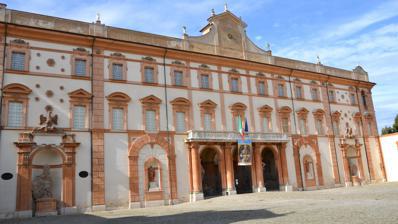
Building: Ducal Palace of Sassuolo
Country: Italy
Year built: 1458
Ducal Palace of Sassuolo Palazzo ducale di Sassuolo Façade of the Ducal Palace of Sassuolo. General information Type Palace Architectural style Italian Baroque Location Sassuolo , Province of Modena , Italy Client Francesco I d'Este Technical details Floor count 3 Design and construction Architect(s) Bartolomeo Avanzini Website www.gallerie-estensi.beniculturali.it/palazzo-ducale Invalid designation Official name Palazzo ducale di Sassuolo Type Non-movable Criteria Monument State Party Italy The Ducal Palace in Sassuolo is a Baroque villa located in the town of Sassuolo , thirty minutes outside Modena , northern Italy . History The palace was built on the site of a medieval castle or rocca . Obtained by Niccolò III d'Este from the della Rosa family in the 15th century, and converted into a court residence by Borso d'Este in 1458. The exterior facade seems to reference Tuscan villas more than those of the Veneto . In the mid-16th century, the first pleasure summer villa was built on the site. In the early 17th century, the Duke Francesco I d'Este commissioned the present building from the architect Bartolomeo Avanzini . Over the centuries, the palace has had many owners, but is now owned by the town of Sassuolo and the Gallerie Estensi , who contributed to the picture galleries the Orlando, Princess and Secchia apartments. The exhibition The palace is best known for its highly decorated interior frescoes (1638-1656) by the French Este court painter Jean Boulanger , as well as several perspectival ceilings by Ottavio Vivani , Giacomo Cialdieri , Angelo Michele Colonna , Agostino Mitelli , Baldassare Bianchi and Giovanni Giacomo Monti . Lattanzio Maschio and Luca Colombi were also invited by Boulanger to work on the palace stucco decoration. Giovanni Lazzoni , Nicolas Régnier , Salvator Rosa , and Ludovico Lana also contributed to the palace's art collection. The palace is also known for its garden vistas reminiscent of Versailles and its fanciful Peschiera or fish-tank. The latter was originally designed by Avanzini and Gaspare Vigarani [ de ] as a large rectangular "pool" surrounded by a boundary wall in the form of a ruined amphitheatre, for which it earned its sobriquet the "Fontanazzo" (Rough Fountain). Highlights of the complex also include larger-than-life fountain sculptures based on the designs of Gian Lorenzo Bernini and Renaissance fresco fragments by Nicolò dell’Abbate recovered from the Scandiano palace in Reggio Emilia. Restoration of the piano nobile in 2001 has allowed the palace to be equally used as a space for contemporary art exhibitions, fusing past and present. Terminating the tour of the Duke and Duchesses’ private and public apartments on the first floor, the Stucco ed apartments have hosted the exhibition “MONOCHROMATIC LIGHT” since 2003. The gilded reliefs previously framing the duke's favourite artworks shall house various minimalist pieces donated by the Panza collection until 2103. Key works · The Musicians of the Scandiano Room of Paradise frescoes by Nicolò dell’Abbate · Baptism of Christ by Luigi Anguissola · Portrait of Francesco II d’Este by Andrea Baratta (nicknamed "the monkey") · Allegory of Music; Ten Virtues by Jean Boulanger · Thank you; Going home; Family; Under the shadow by Lawrence Carroll ·     Religious effigies by Pierfrancesco Cittadini · Market scene with fish and meat seller with Christ in Martha’s house attributed to Flemish school. · The Dead Christ Mourned , attributed to Abraham Janssens · Madonna of Fiorano by Ludovico Lana · St John the Baptist by Camillo Procaccini · Madonna of the Pearls by follower of Raphael · Francesco I with his wife Maria Farnese and their children Alfonso and Isabella by Nicolas Régnier . Gallery Front façade of the Ducal Palace of Sassuolo. The Grand Staircase designed by Gaspare Vigarani , leading up to the gallery entrance. Angelo Michele Colonna and Agostino Mitellis ' ceiling for the Great Hall of the Guards, executed from 1647 to 1648. The Great Hall of the Guards: a lesson in Emiian Baroque painting with dramatically illusionistic frescoes covering every square inch of wall and ceiling. The South facade of the palace from the park. View of the park looking out onto the Secchia valley and across the ducal hunting grounds. The mid-17th c. Peschiera was used for theatrical performances requiring the use of water, as well as for leisurely strolls around the Belvedere terrace. The inner courtyard of Honour with faded illusionistic perspective architecture and a Sea God with a Dolphin designed by Bernini View of the Room of Fortune with Viviani's steep perspectival ceiling. The Room of Estense Virtues with illusionistic frescos depicting caryatids by Boulanger . The room was intended to inspire sound government on behalf of the duke. Detail of the Stuccoed Apartments' white and gold mouldings. Gian Lorenzo Bernini 's design for the atrium's fountain statue of Neptune , executed in 1650 by local stucco artists. See also List of Baroque residences Gallerie Estensi Galleria Estense Pinacoteca Nazionale in Ferrara Estense University Library Estense Lapidary Museum References